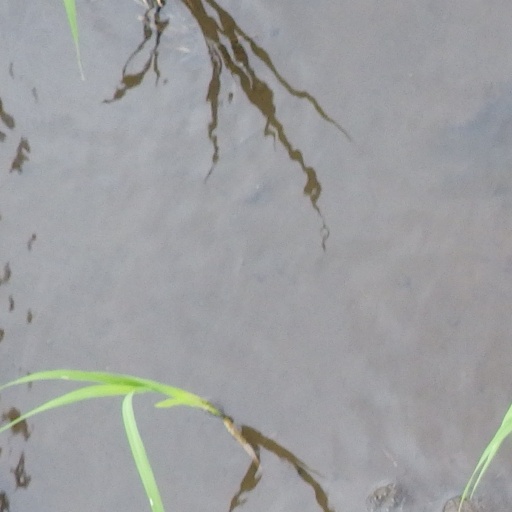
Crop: rice